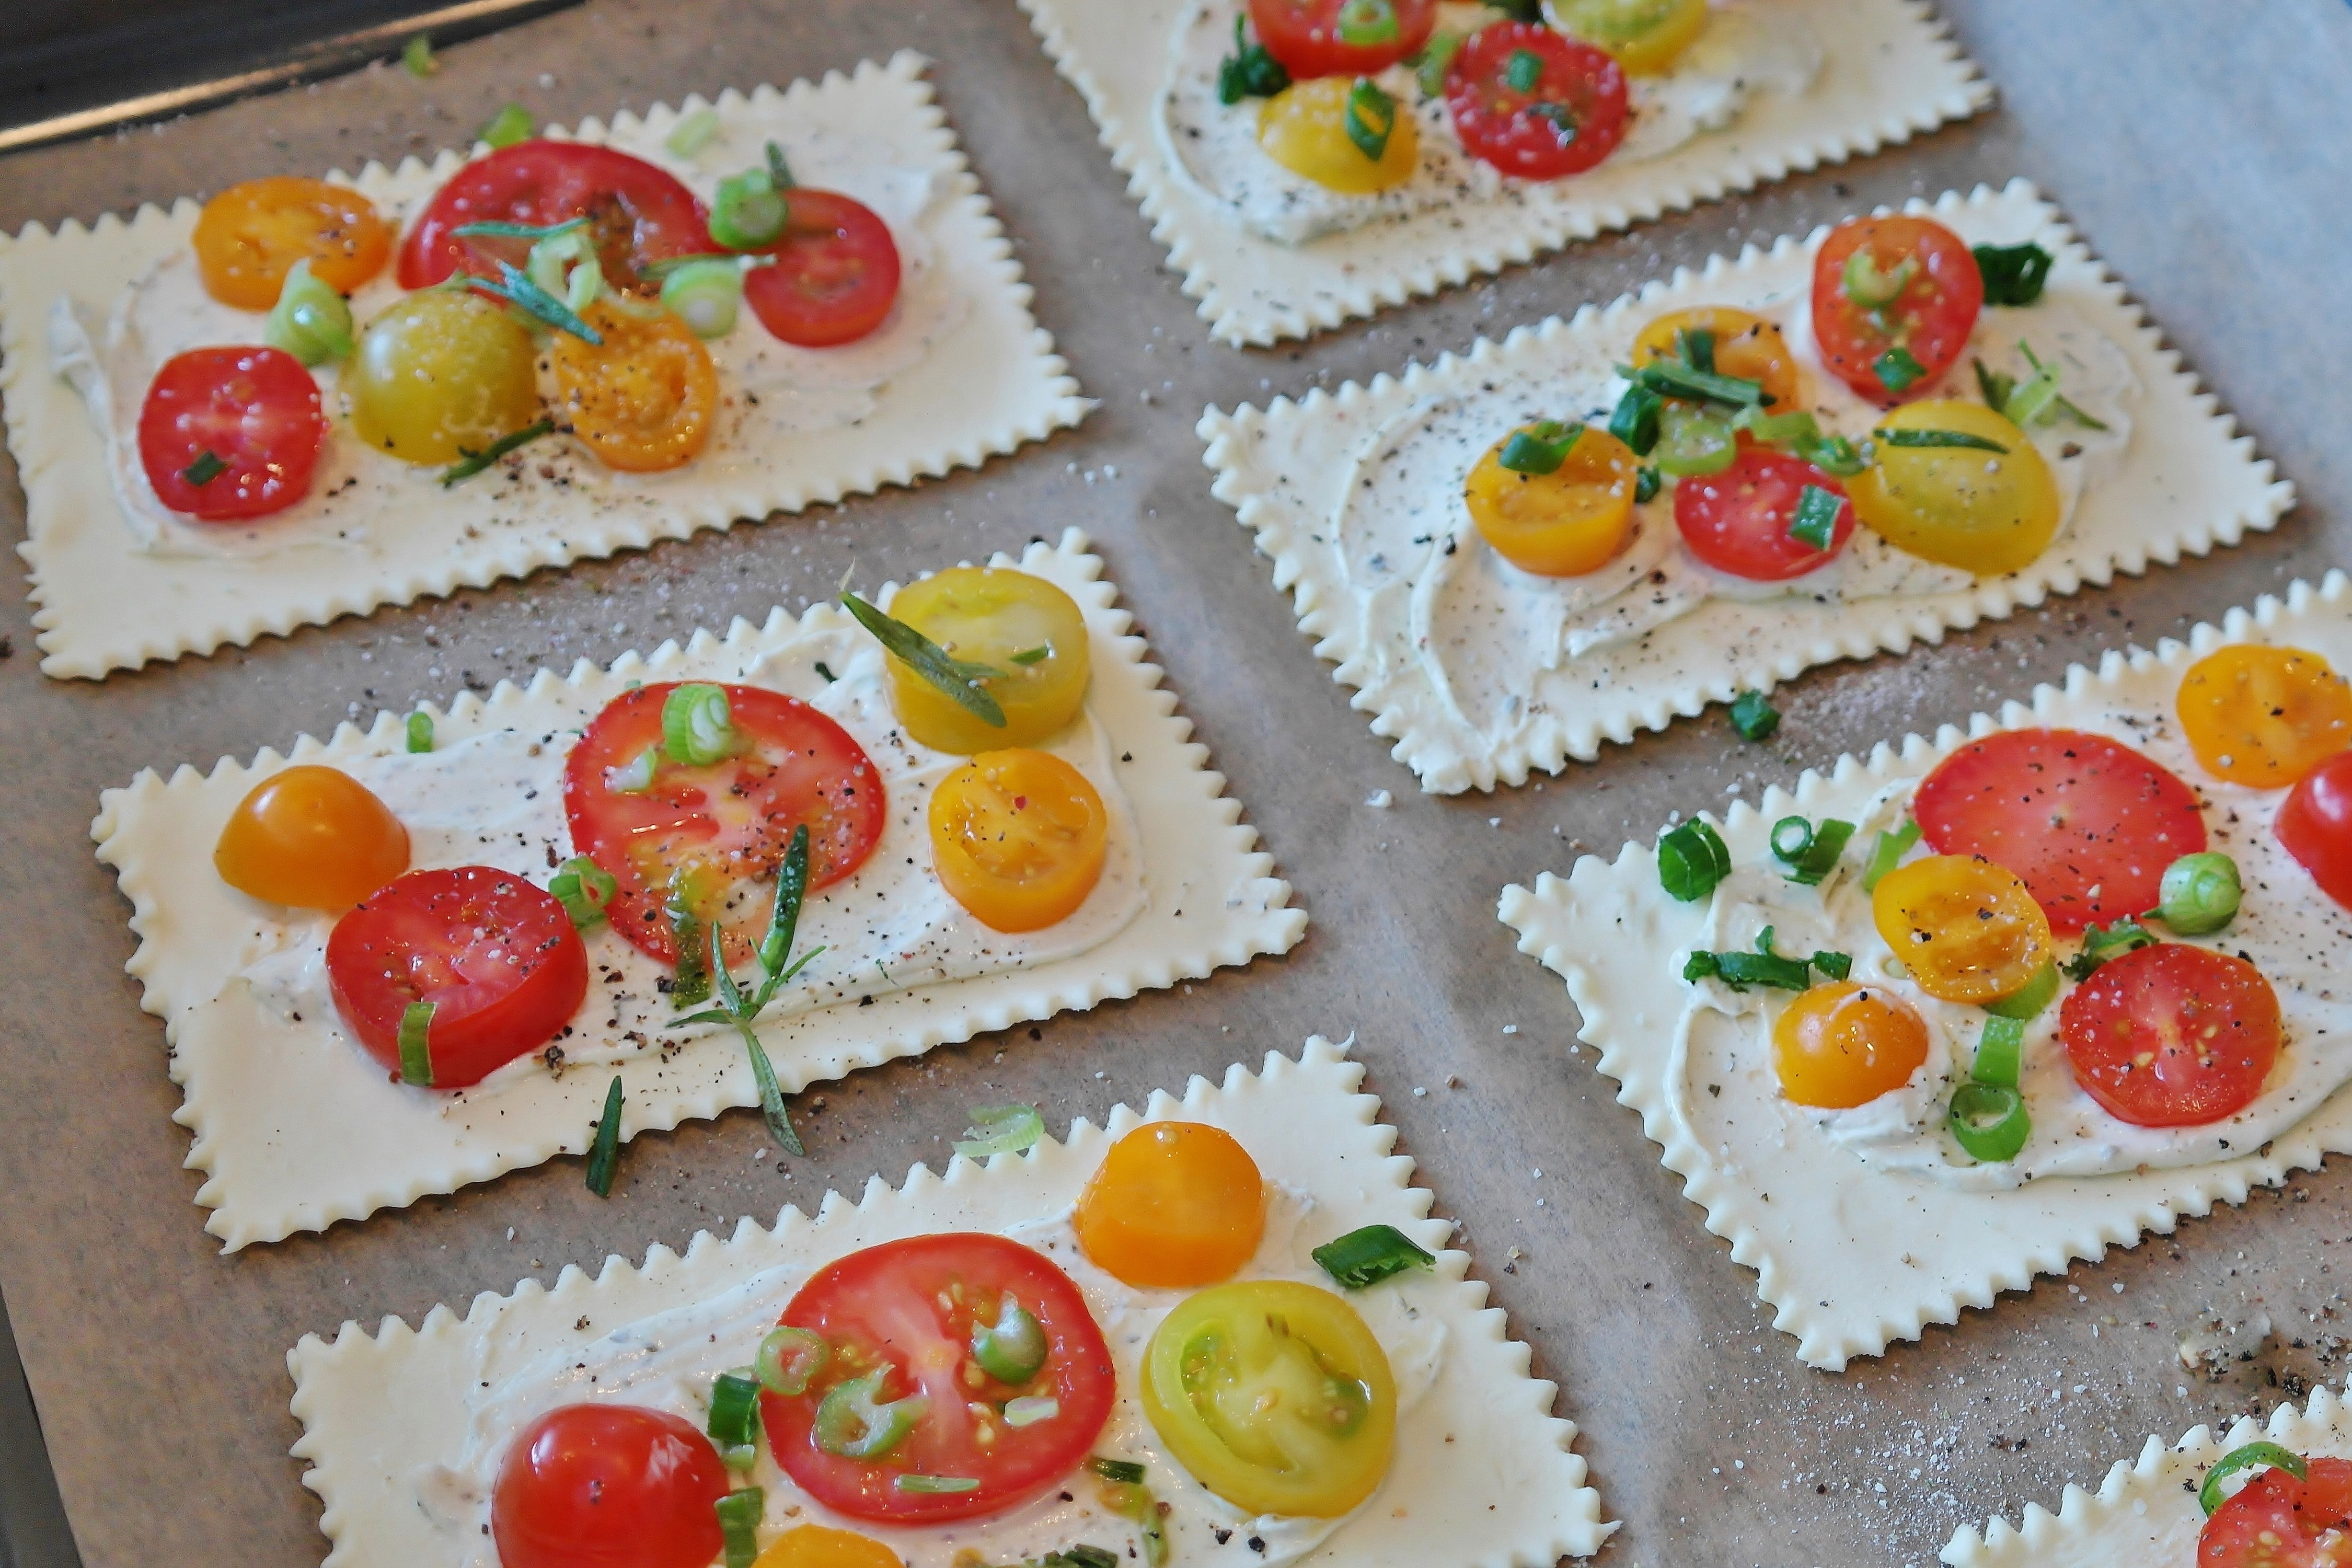
food, dish, cuisine, canape, baked goods, ingredient, finger food, petit four, sweetness, fruit cake, dessert, fruit, hors d oeuvre, produce, cherry tomatoes, recipe, patisserie, vegetarian food, baking, garnish, tomato, pastry, cassata, appetizer, vegetable, solanum, comfort food, cream